MV Norland

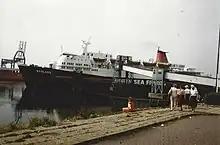
MS "Norland" at Hull in 1986

Norland was a P&O roll-on/roll-off ferry operating between Kingston upon Hull in Yorkshire, UK, and Rotterdam Europoort, Netherlands, and then Zeebrugge, Belgium. The 27,000 tonne ferry was built in 1974 by AG Weser, Bremerhaven, for Dutch North Sea Ferries partners Noordzee Veerdiensten N.V. Sistership sailed under Dutch flag and "Norland" under British flag and with (mainly) British crew. The ship transferred to P&O North Sea Ferries in 1996.